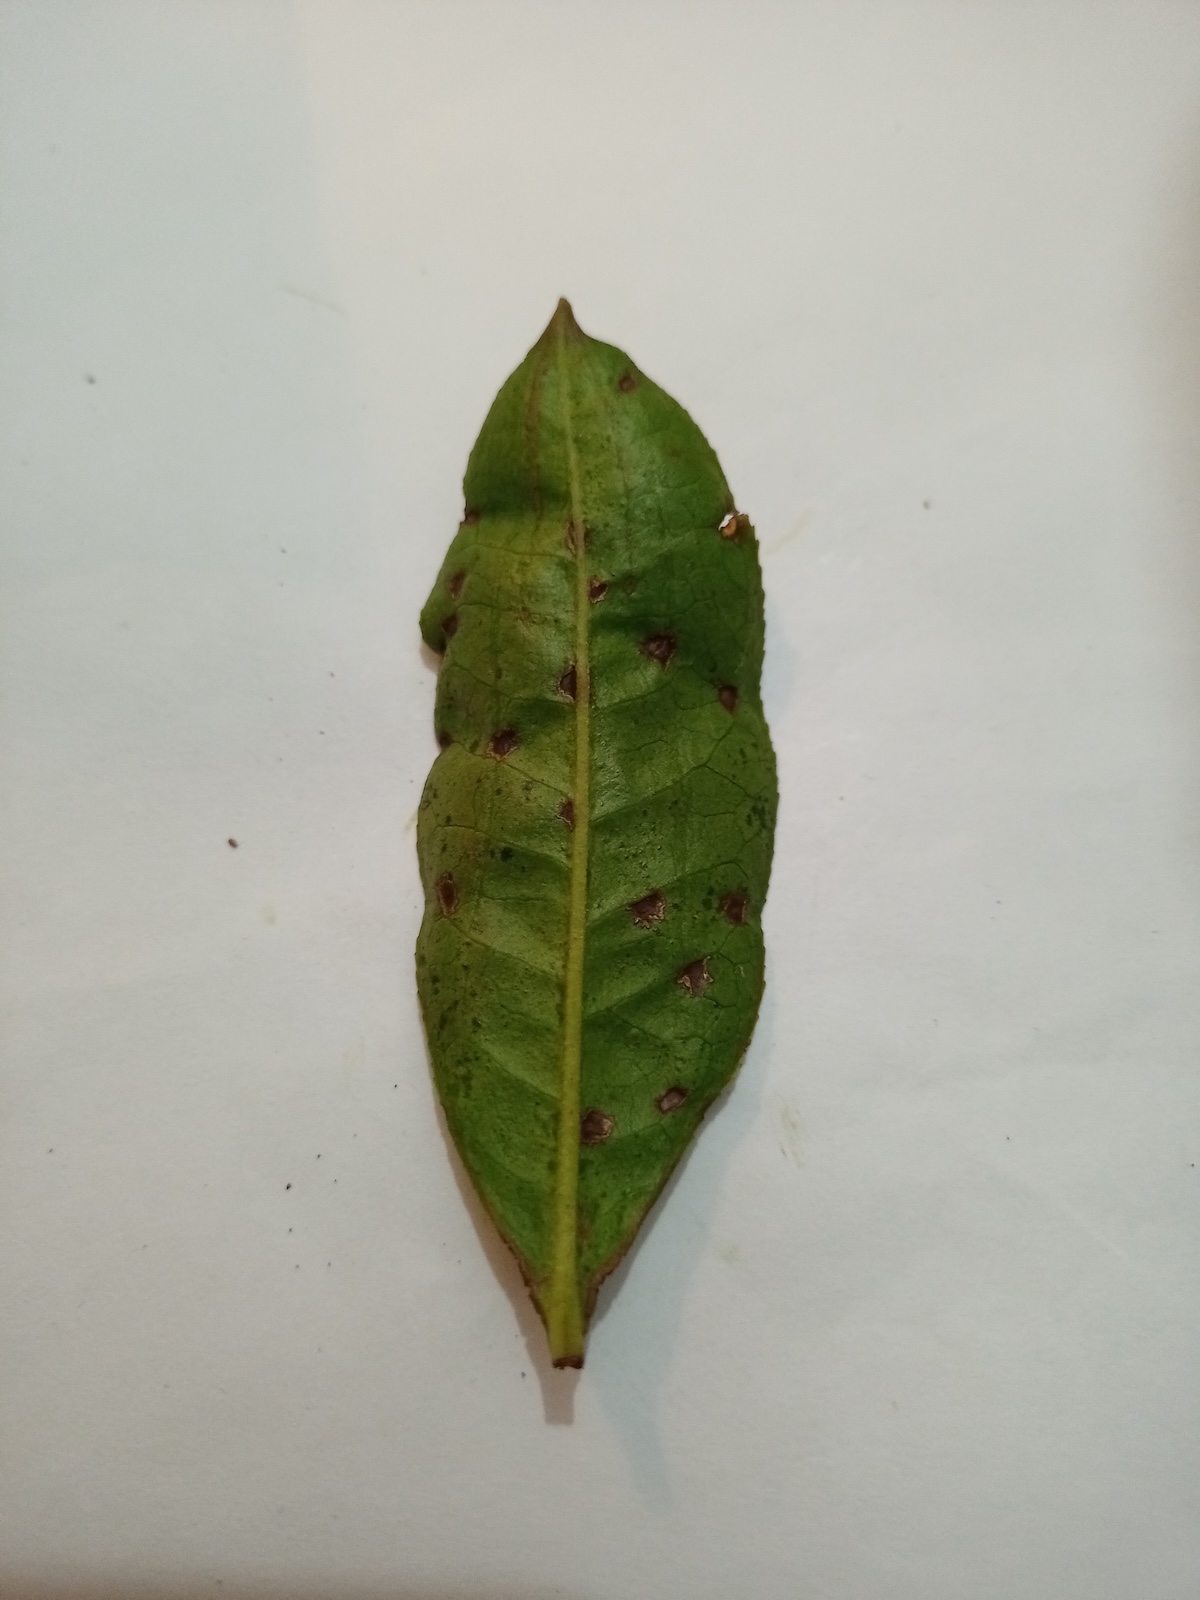
Label: Green mirid bug